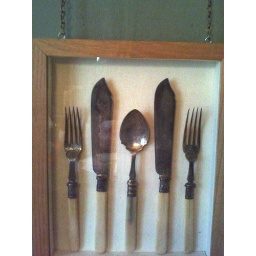
These found a home in my dining room.